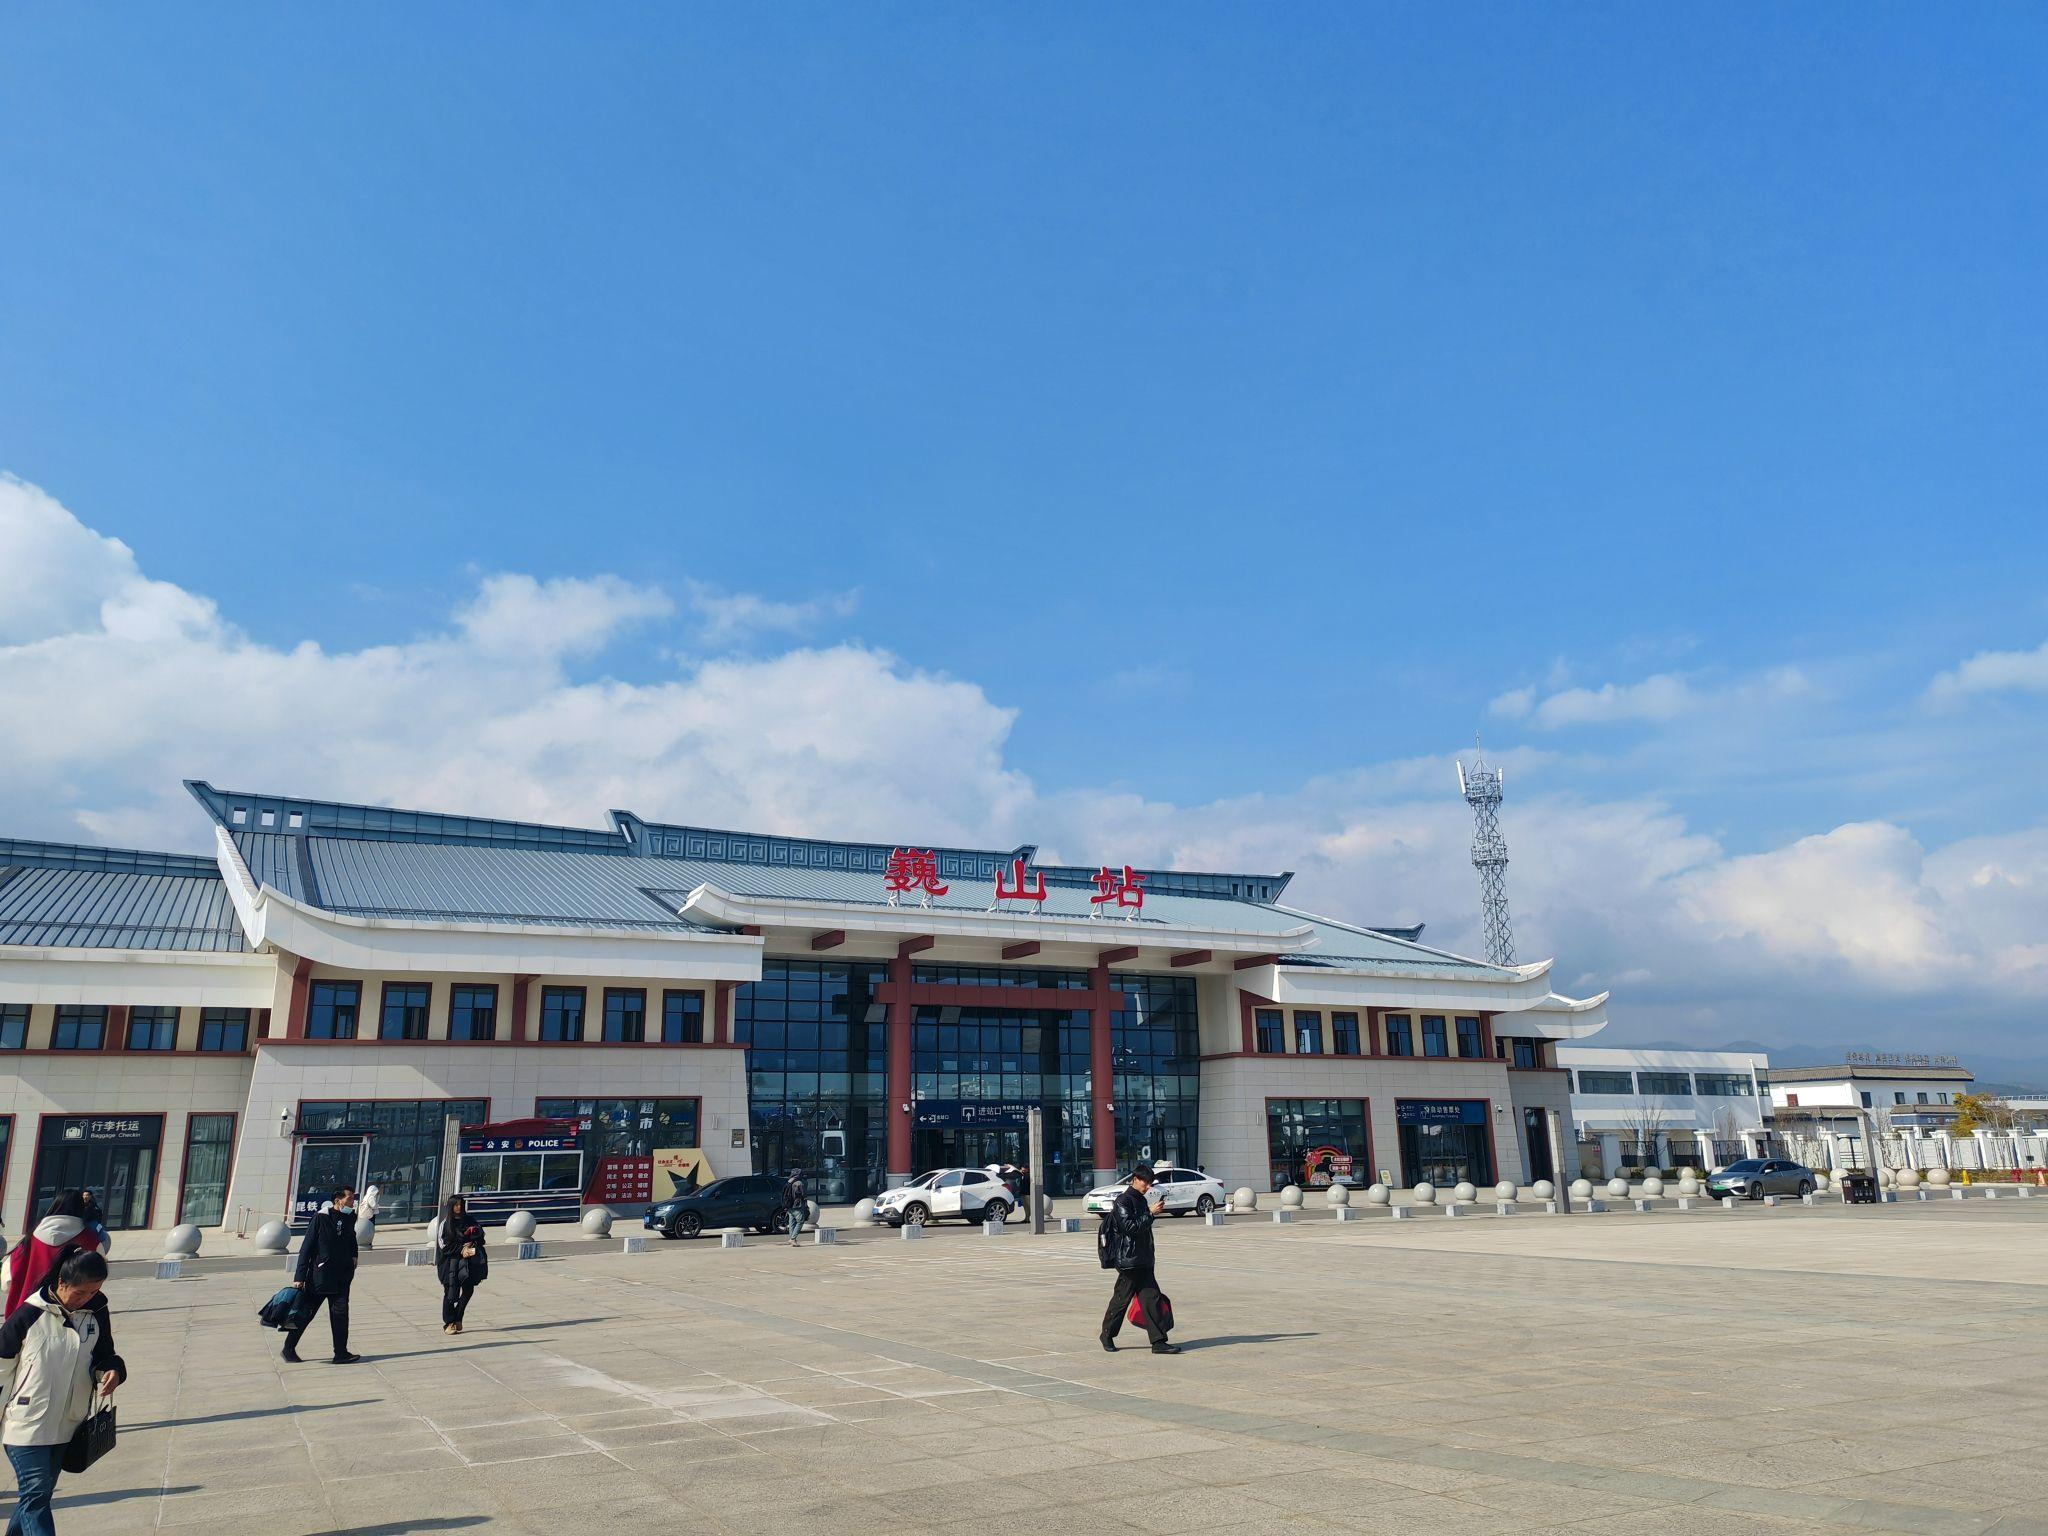
地标名称：巍山站
所在城市：大理白族自治州·巍山彝族回族自治县